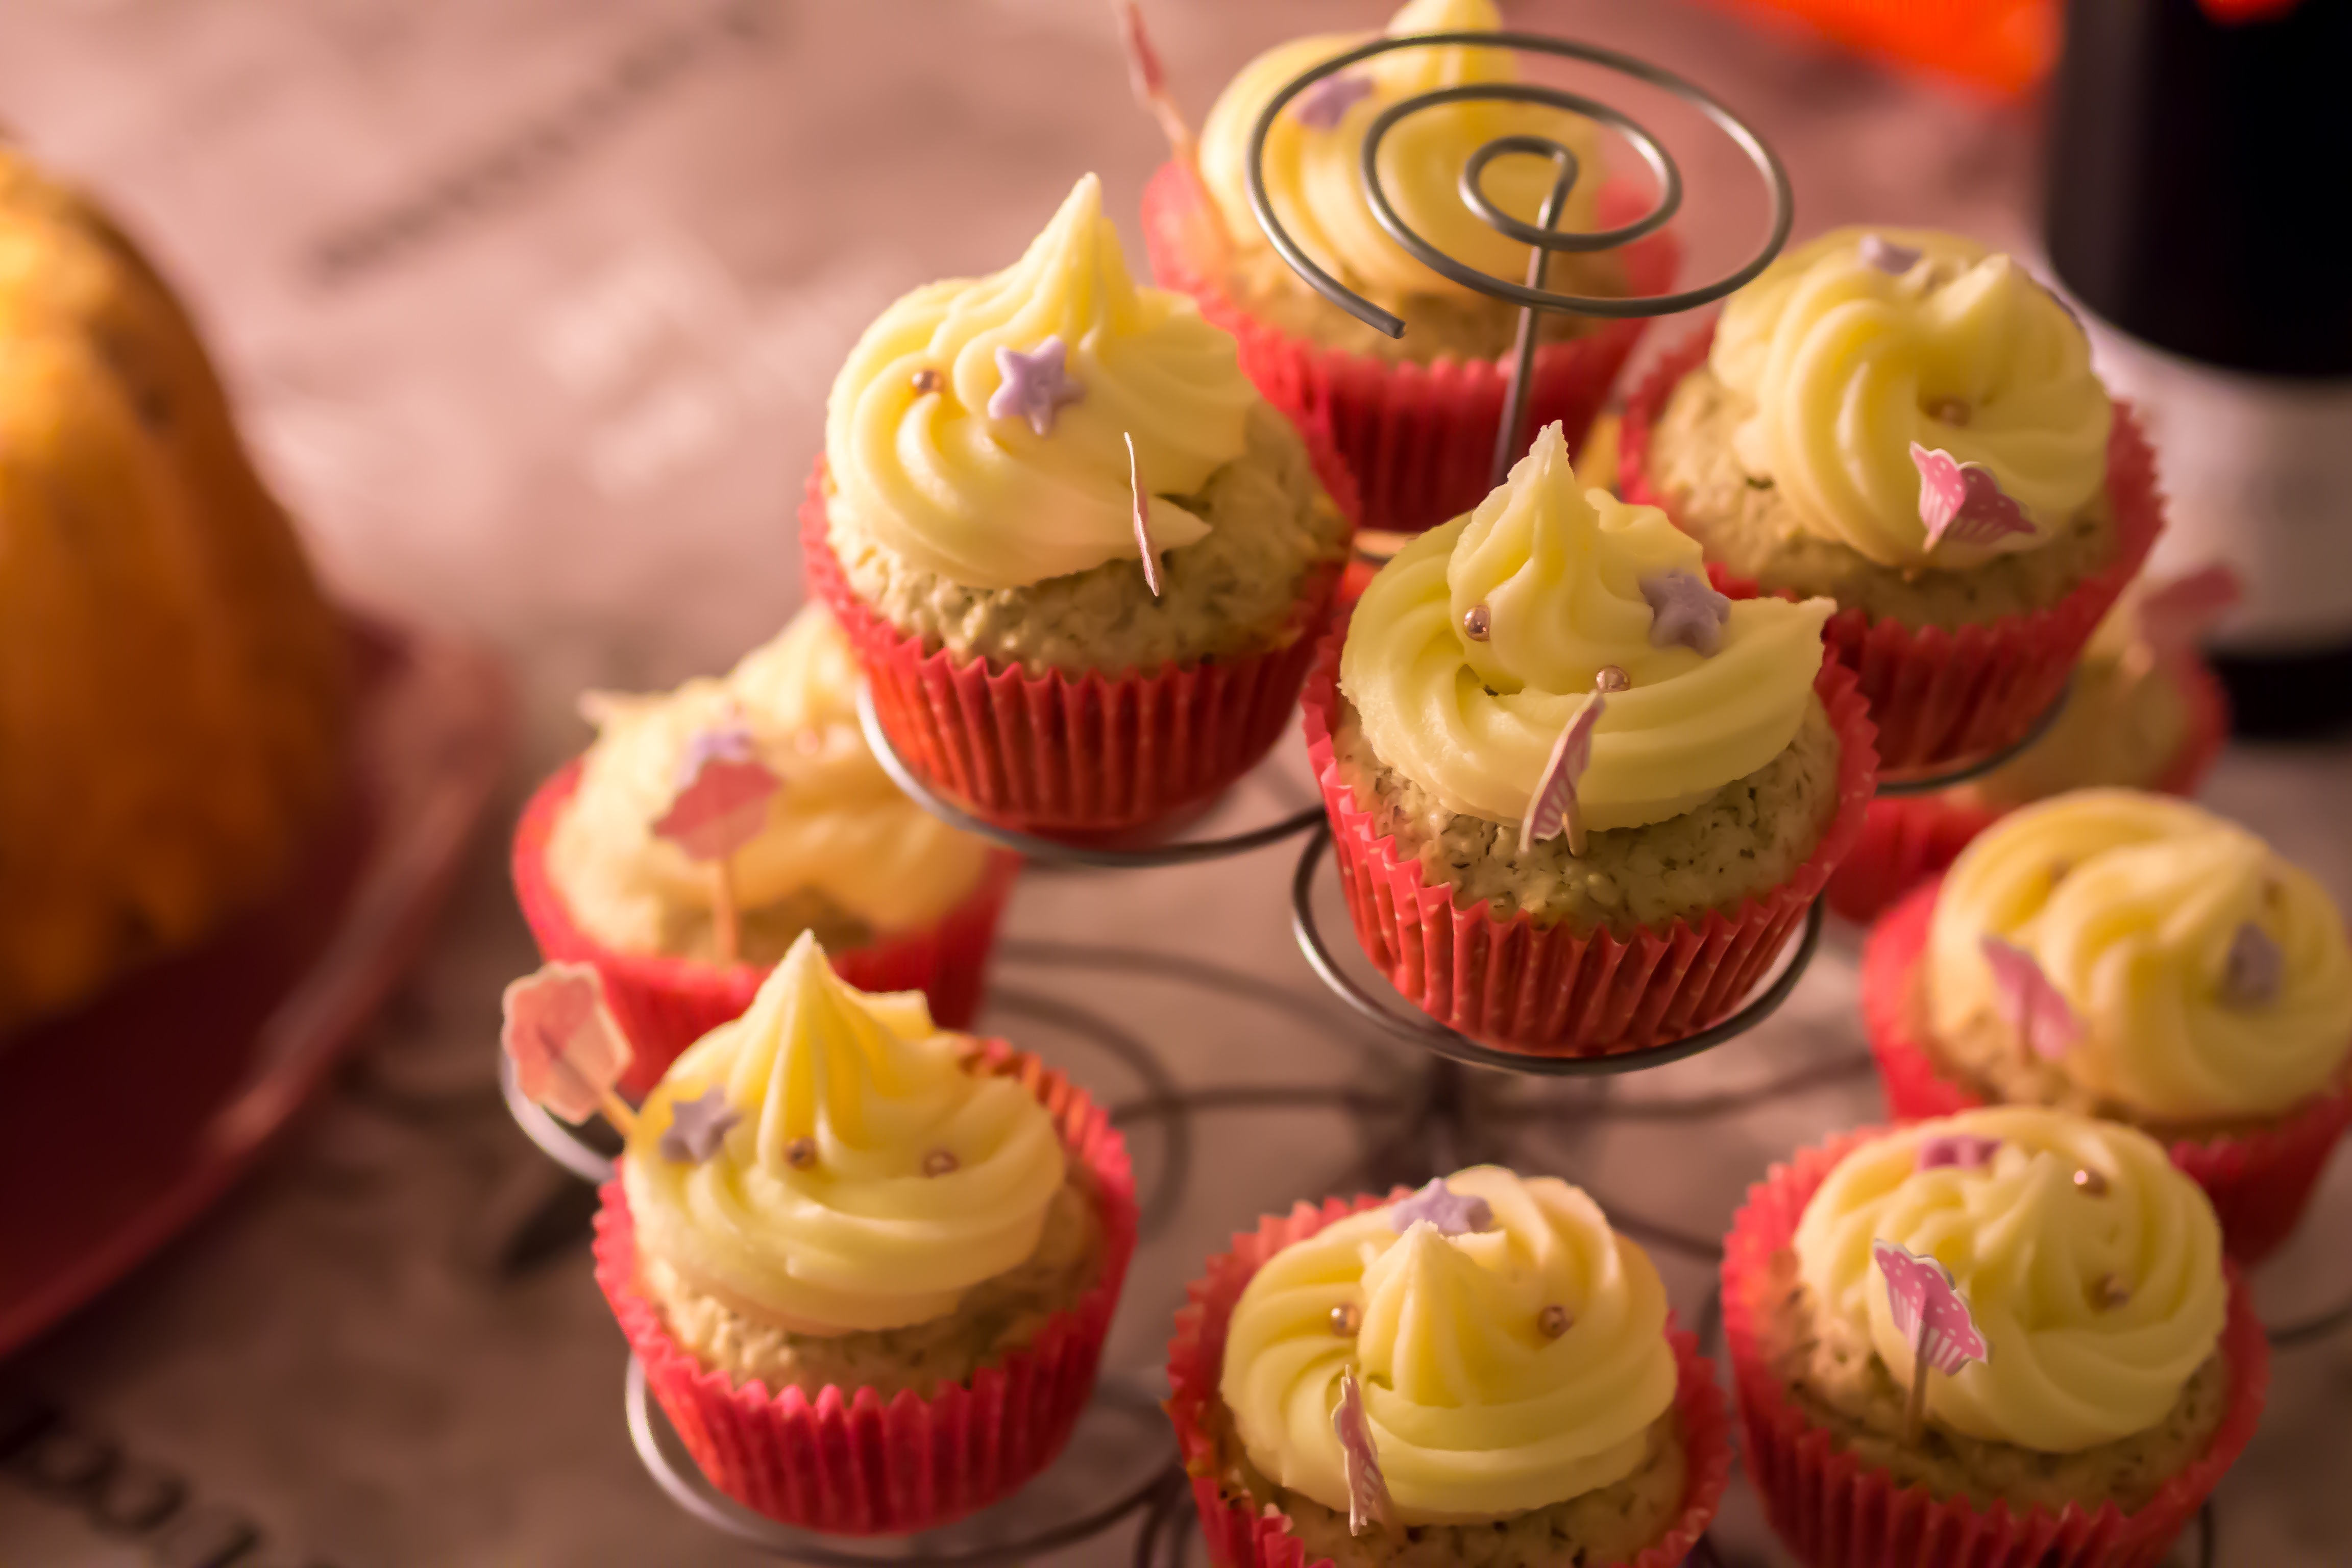
sweet, food, cupcake, baking, dessert, cake, icing, sweetness, flavor, buttercream, cake decorating, foodies